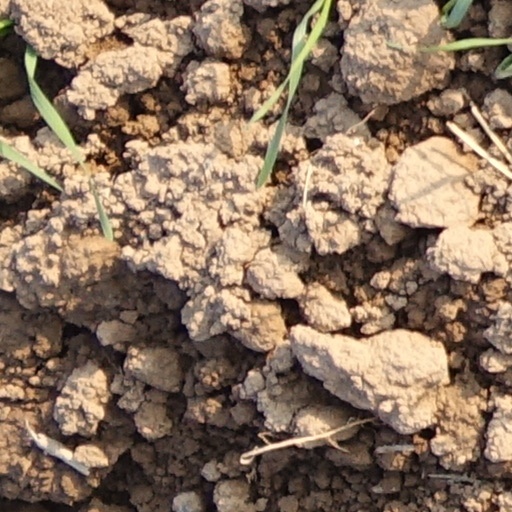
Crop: wheat